Checker Cab Building (Detroit)

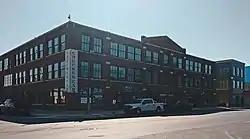

The Checker Cab Building was built as a garage and office building located at 2128 Trumbull Avenue in Detroit, Michigan. It was listed on the National Register of Historic Places in 2019. The building has been rehabilitated into residences, and is now part of the Elton Park lofts.